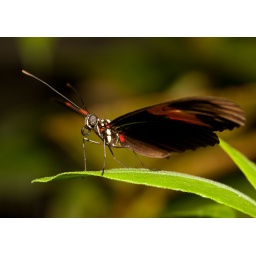
Not got a clue what this is but it was in the butterfly house :)